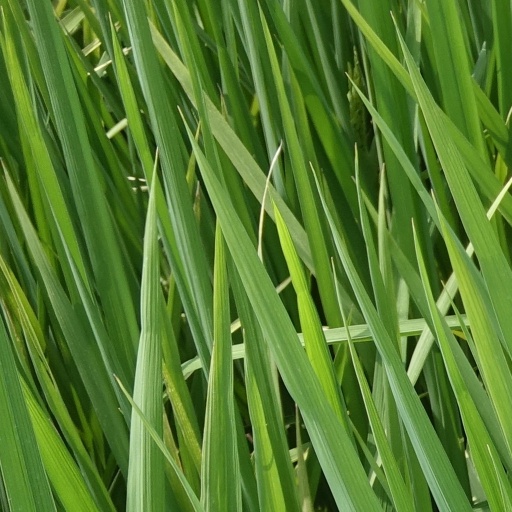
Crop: rice